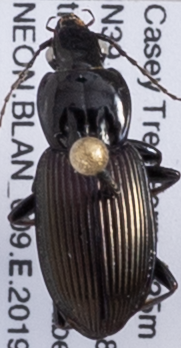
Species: Pterostichus trinarius
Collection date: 2019-03-26
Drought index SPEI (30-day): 1.13
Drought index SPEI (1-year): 2.09
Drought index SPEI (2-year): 2.09